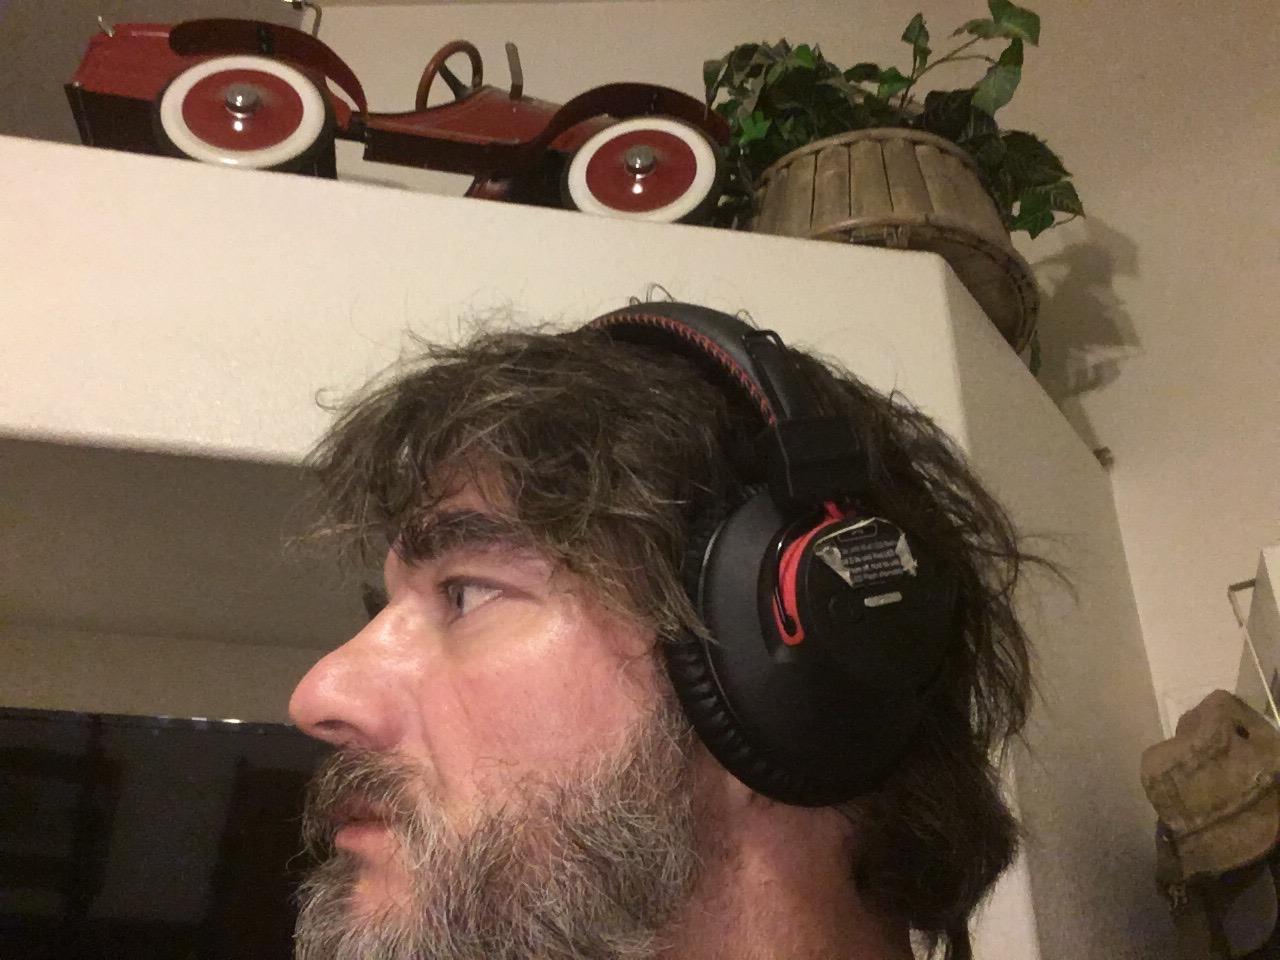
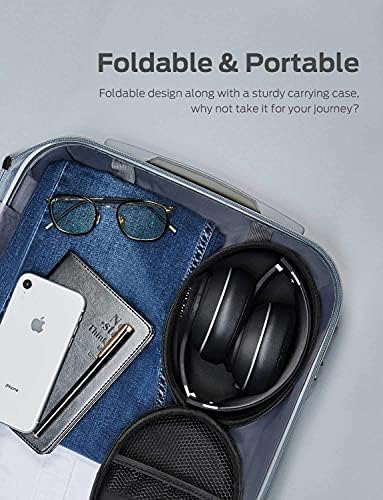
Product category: headphones
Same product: no